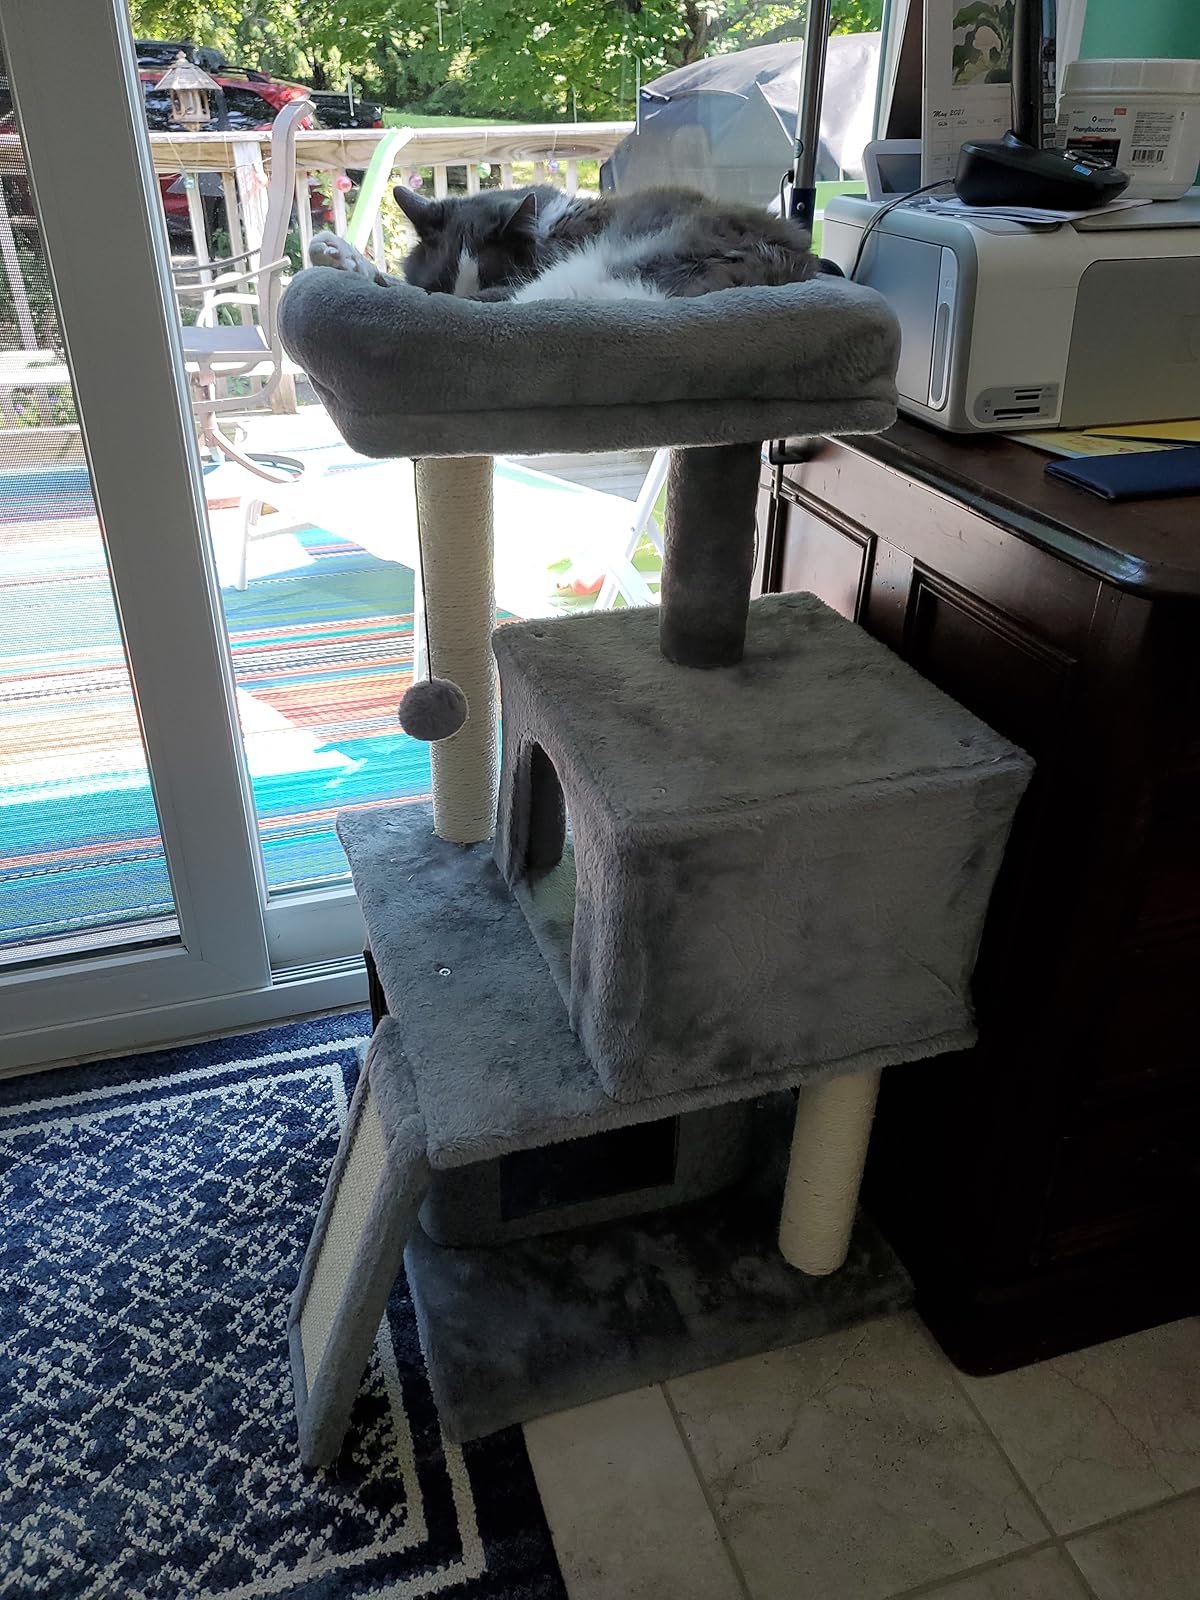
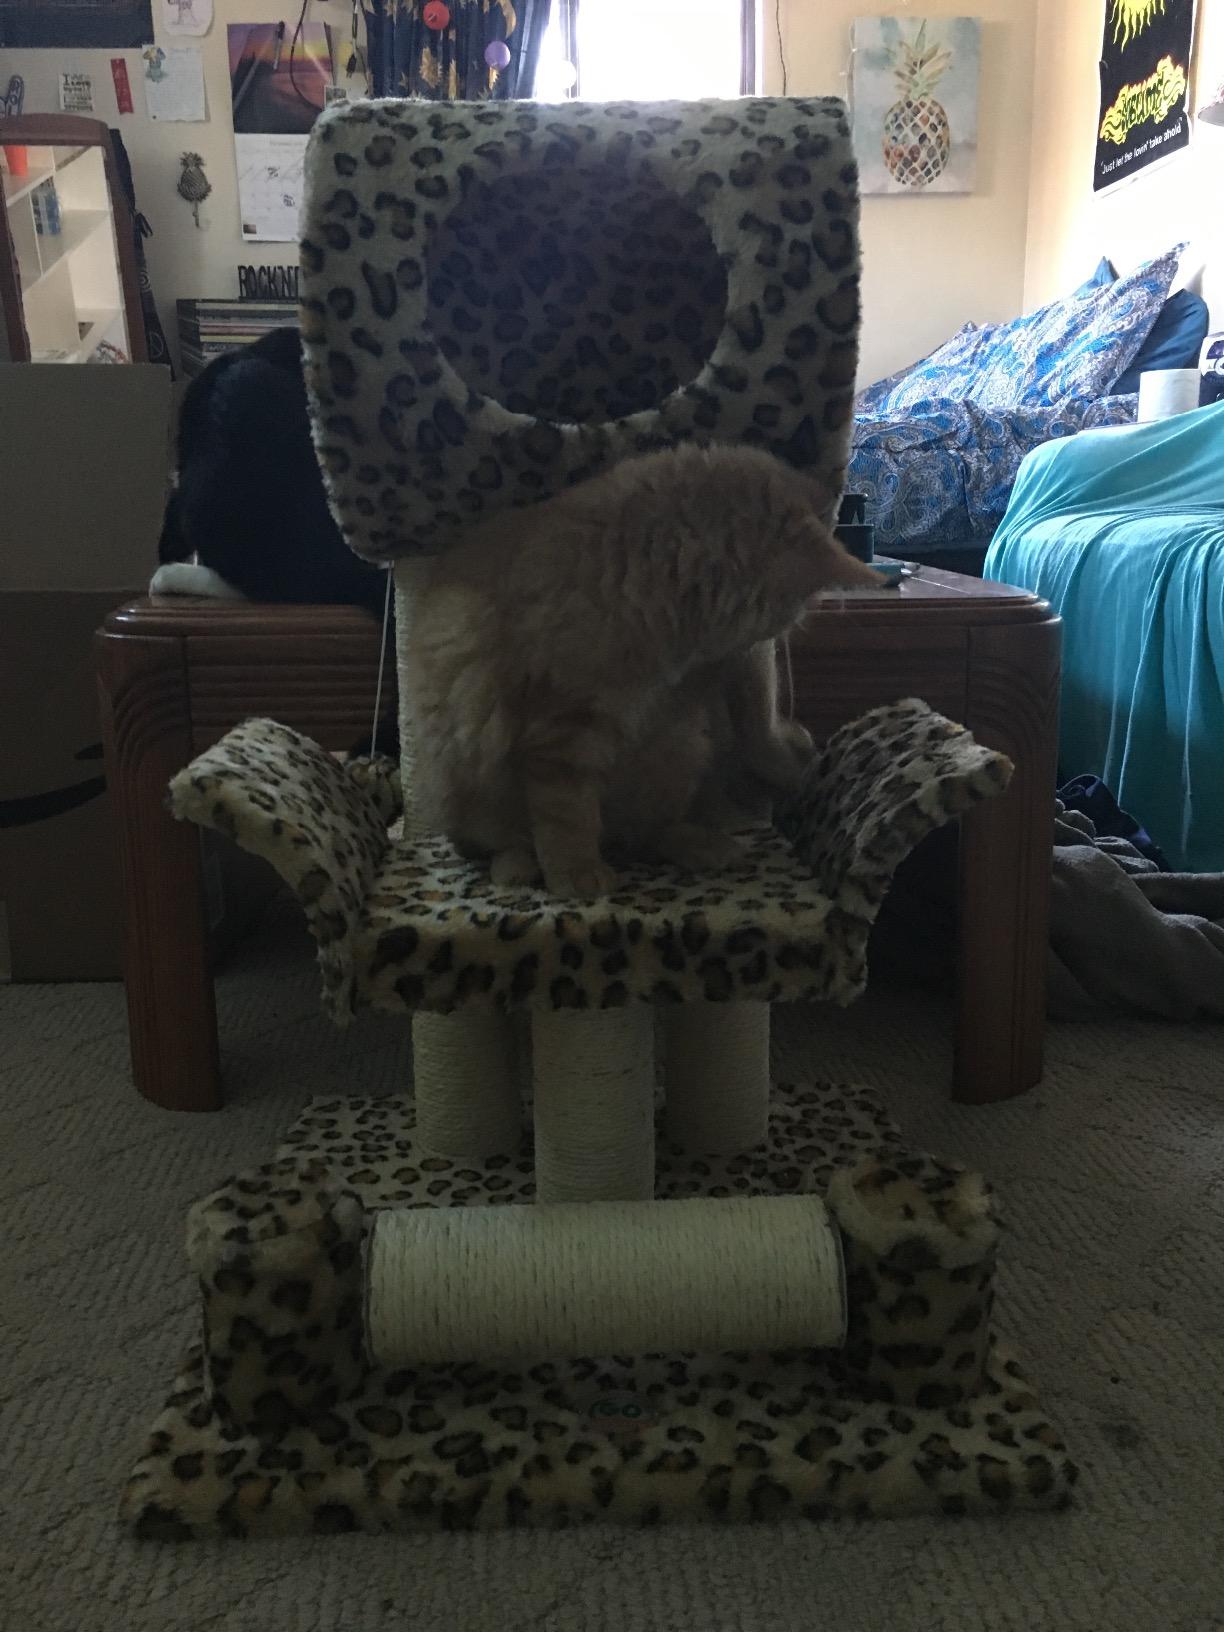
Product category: items_cat tree
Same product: no